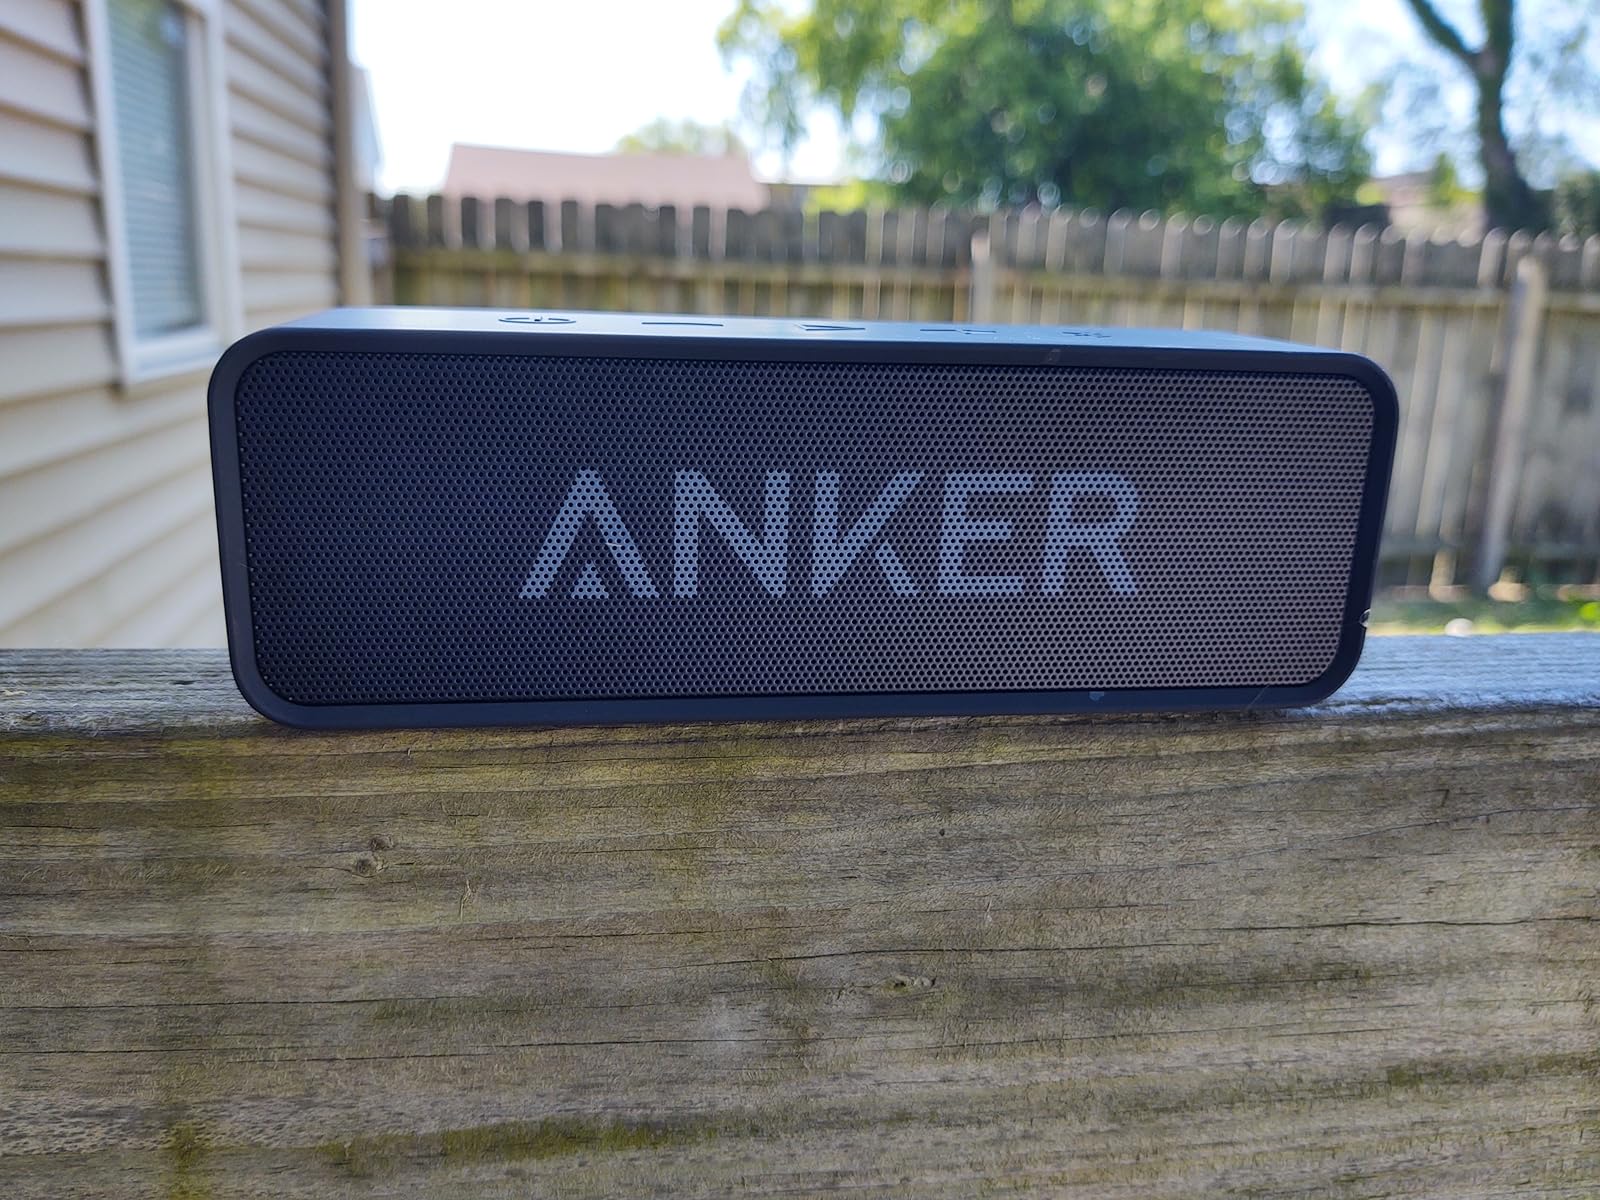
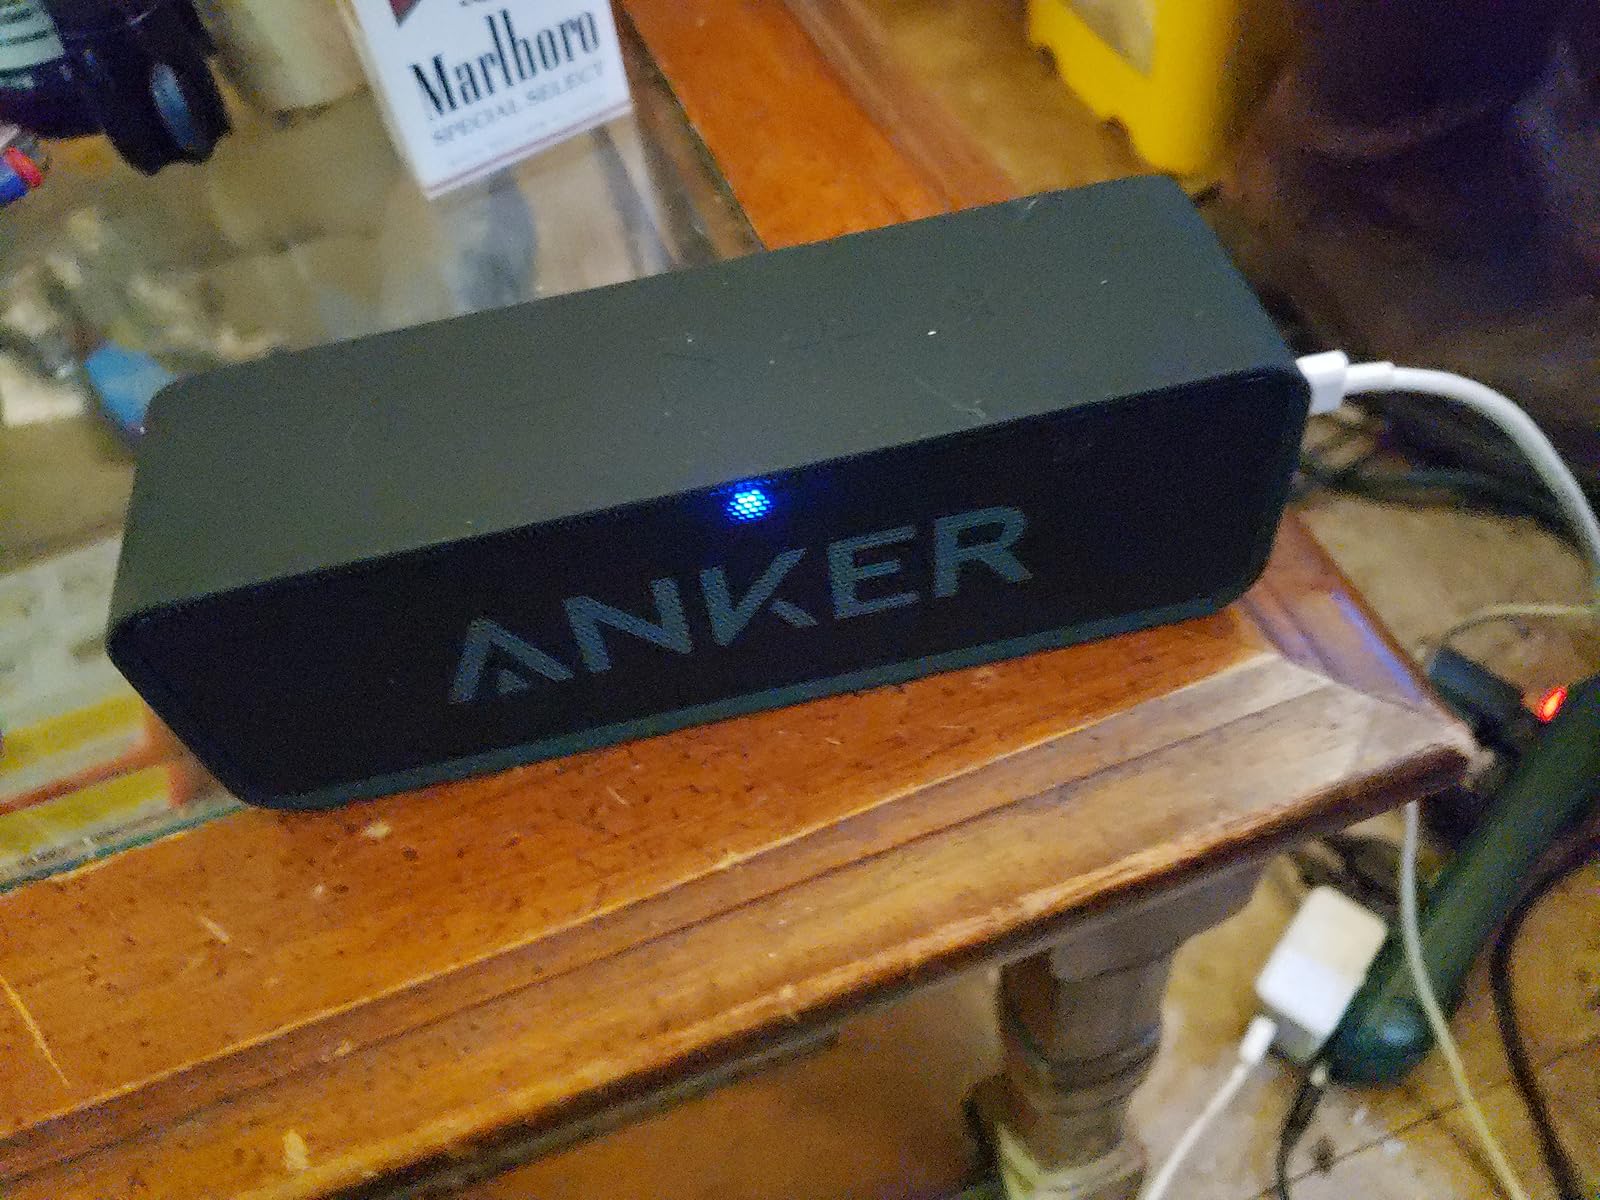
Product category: speaker
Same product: yes